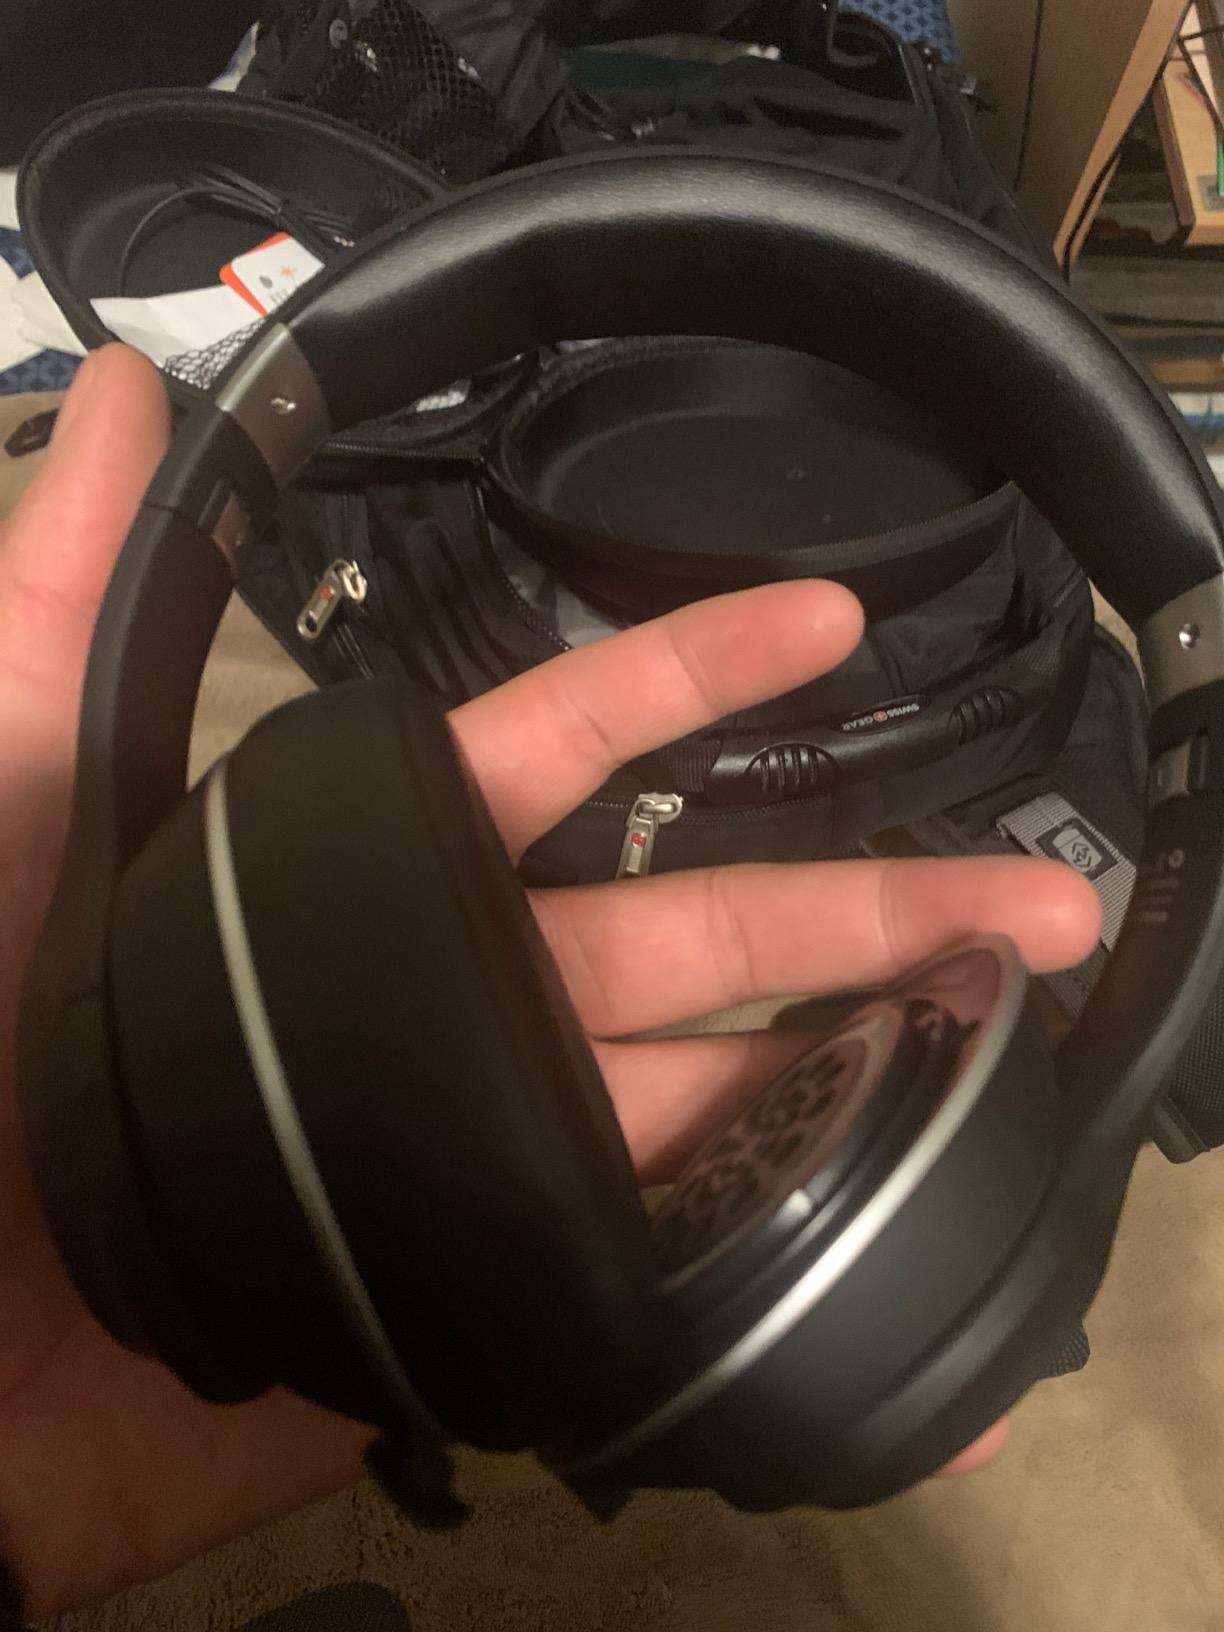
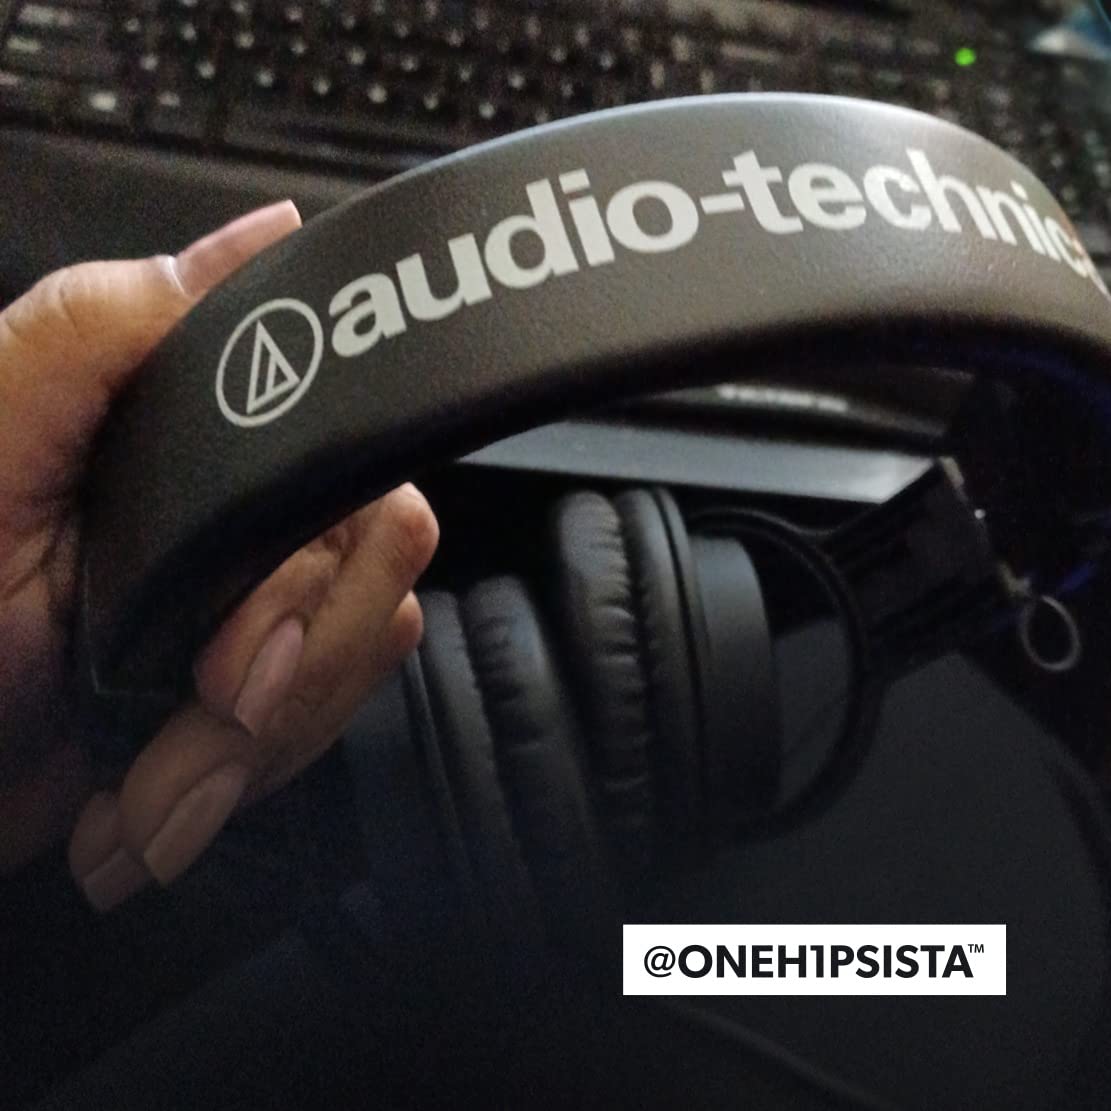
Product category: headphones
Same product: no